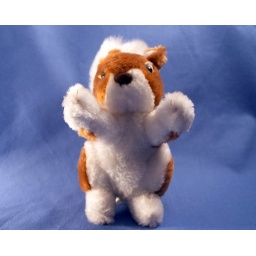
I received a book of lighting techniques this morning, so am playing around with lamps and card reflectors...